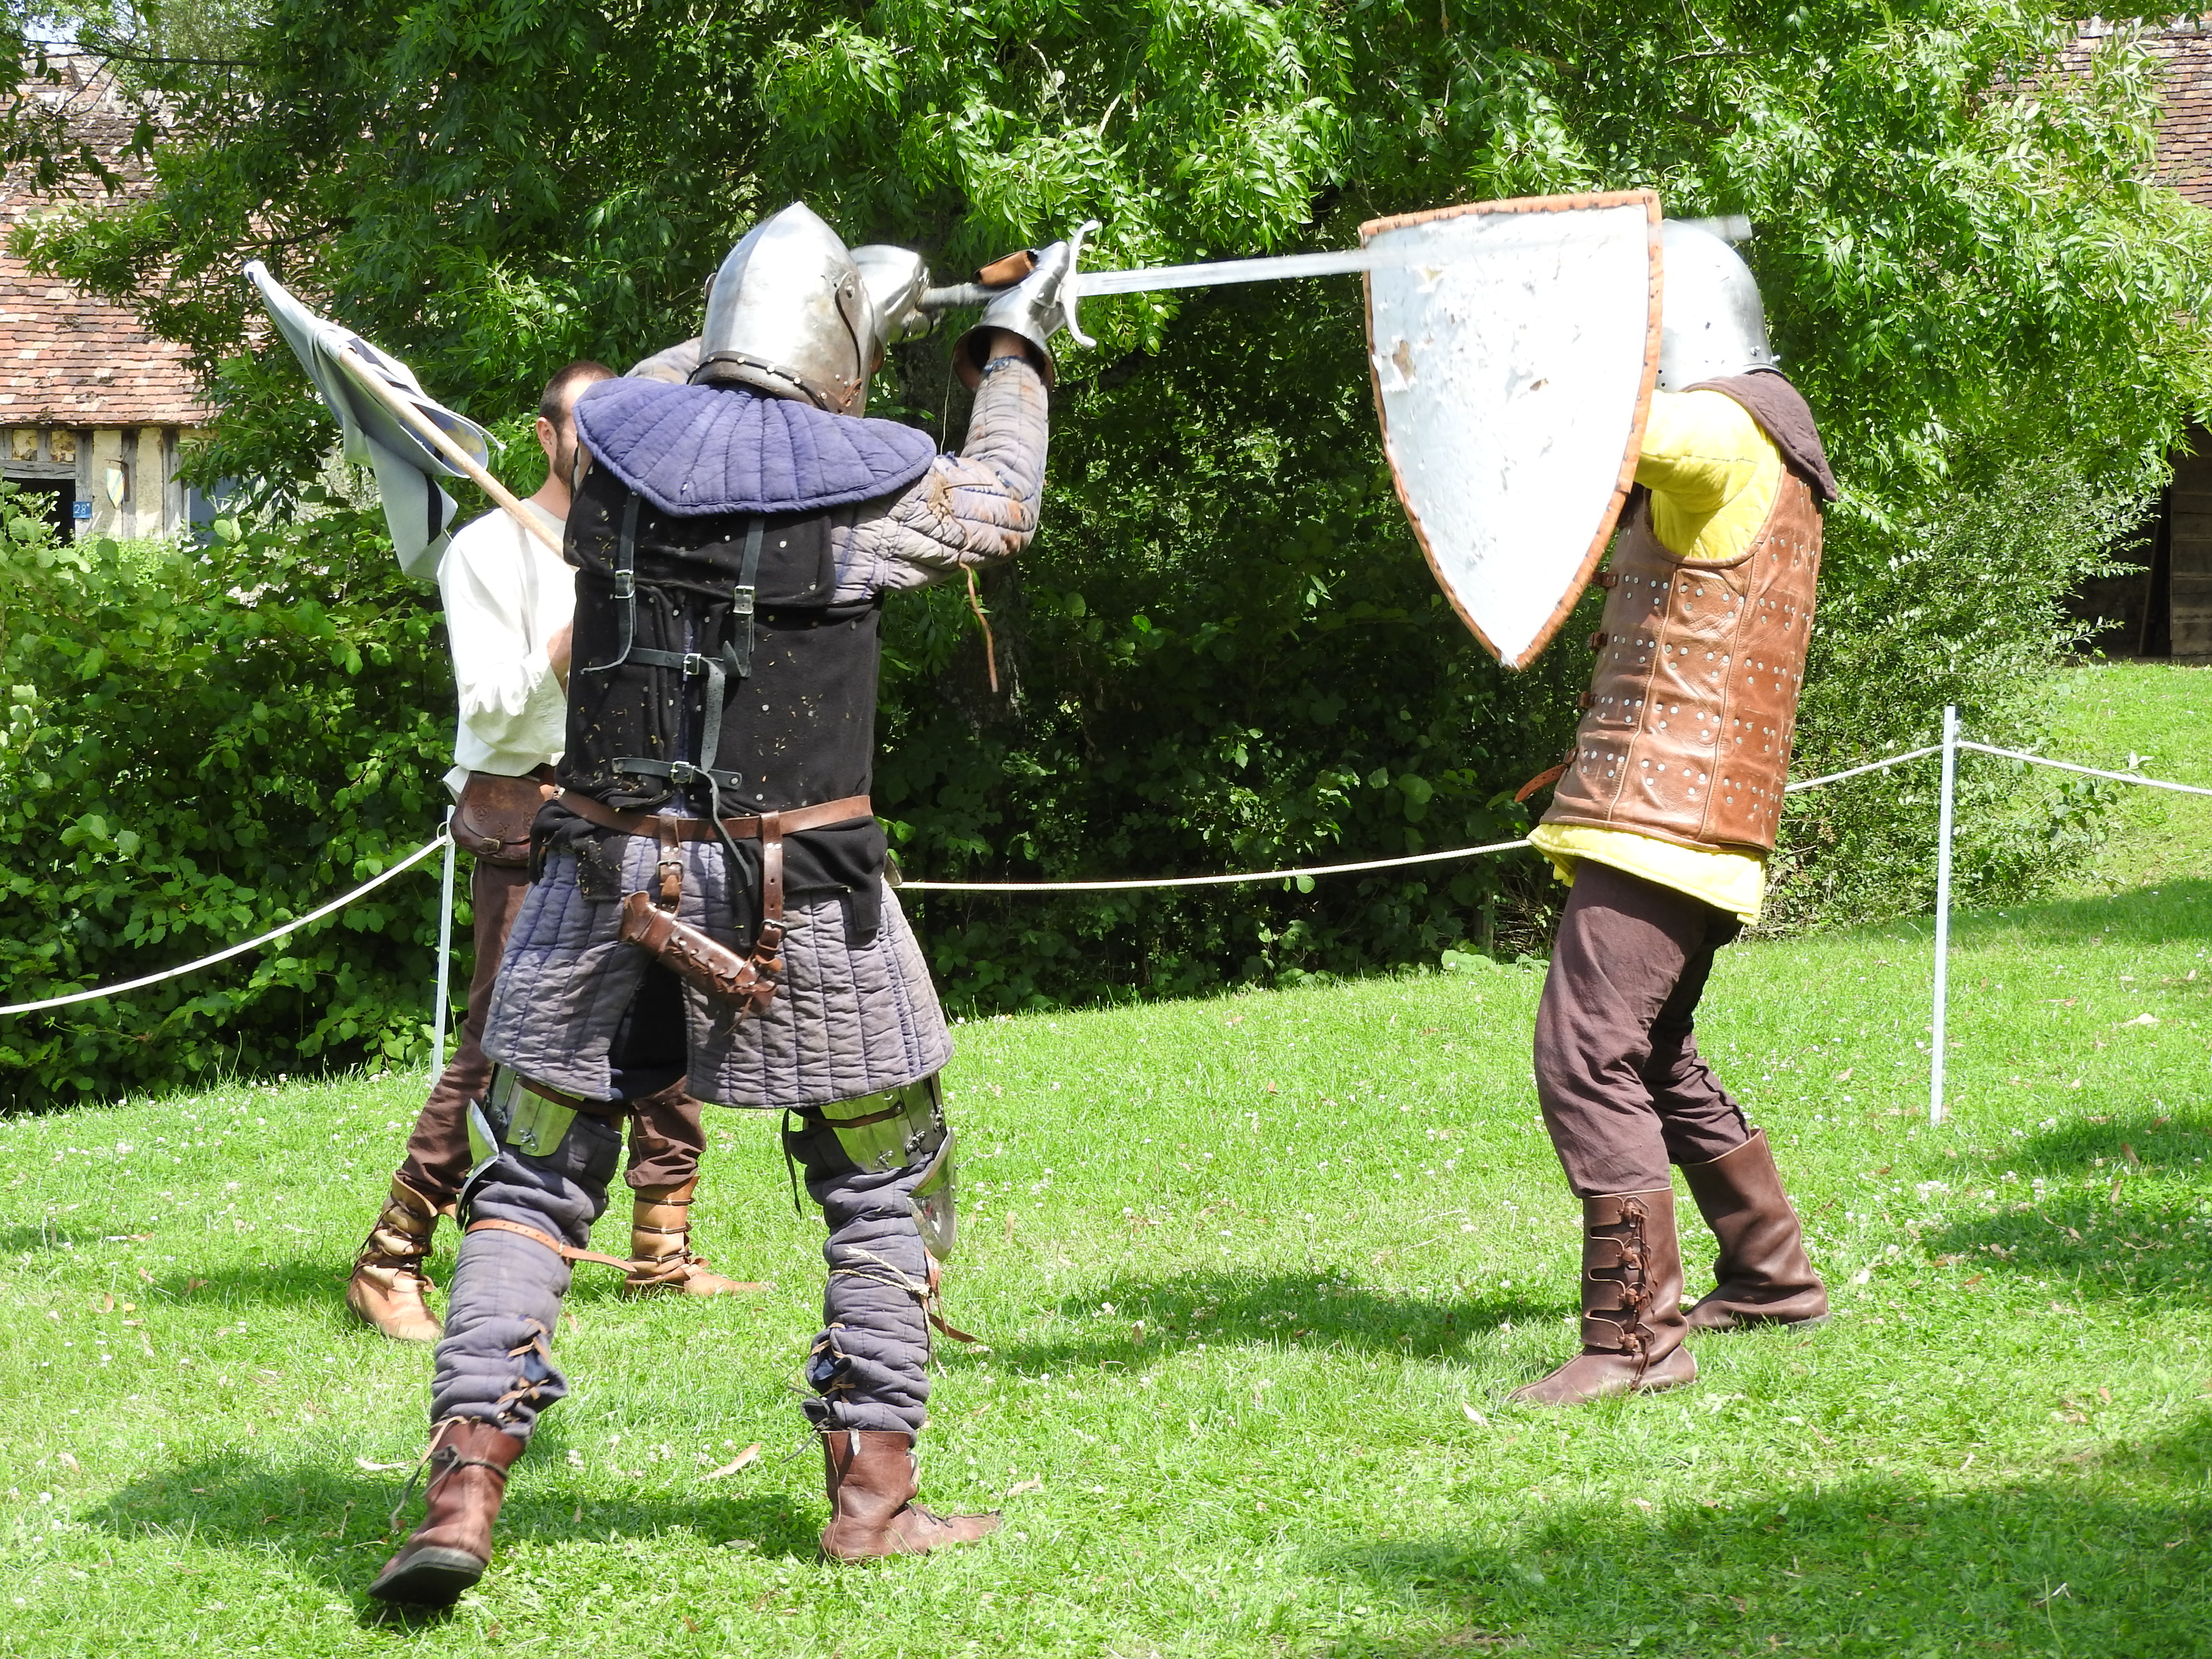
combat in armor, fifteenth century, knight, armed, sword, shield, plant, duel, helmet, Battle gaming, glove, tree, armour, viking, grass, sports, event, battle, recreation, window, combat, conquistador, history, personal protective equipment, gladiator, mail, belt, spear, combat sport, art, grassland